Question: Please indicate a possible affordance area of drag_suitcase that can be used for pulling
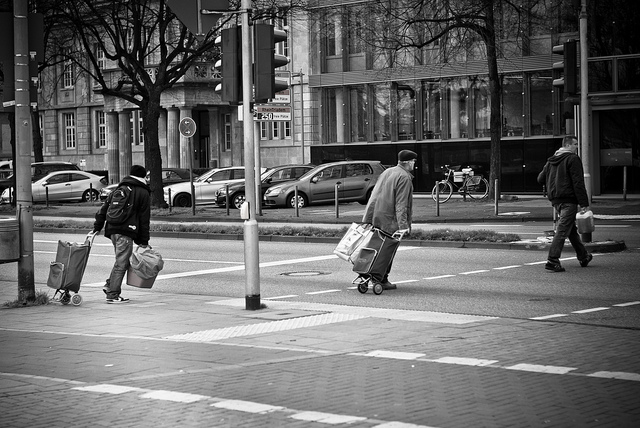
Answer: [78.5, 218, 105.5, 245]